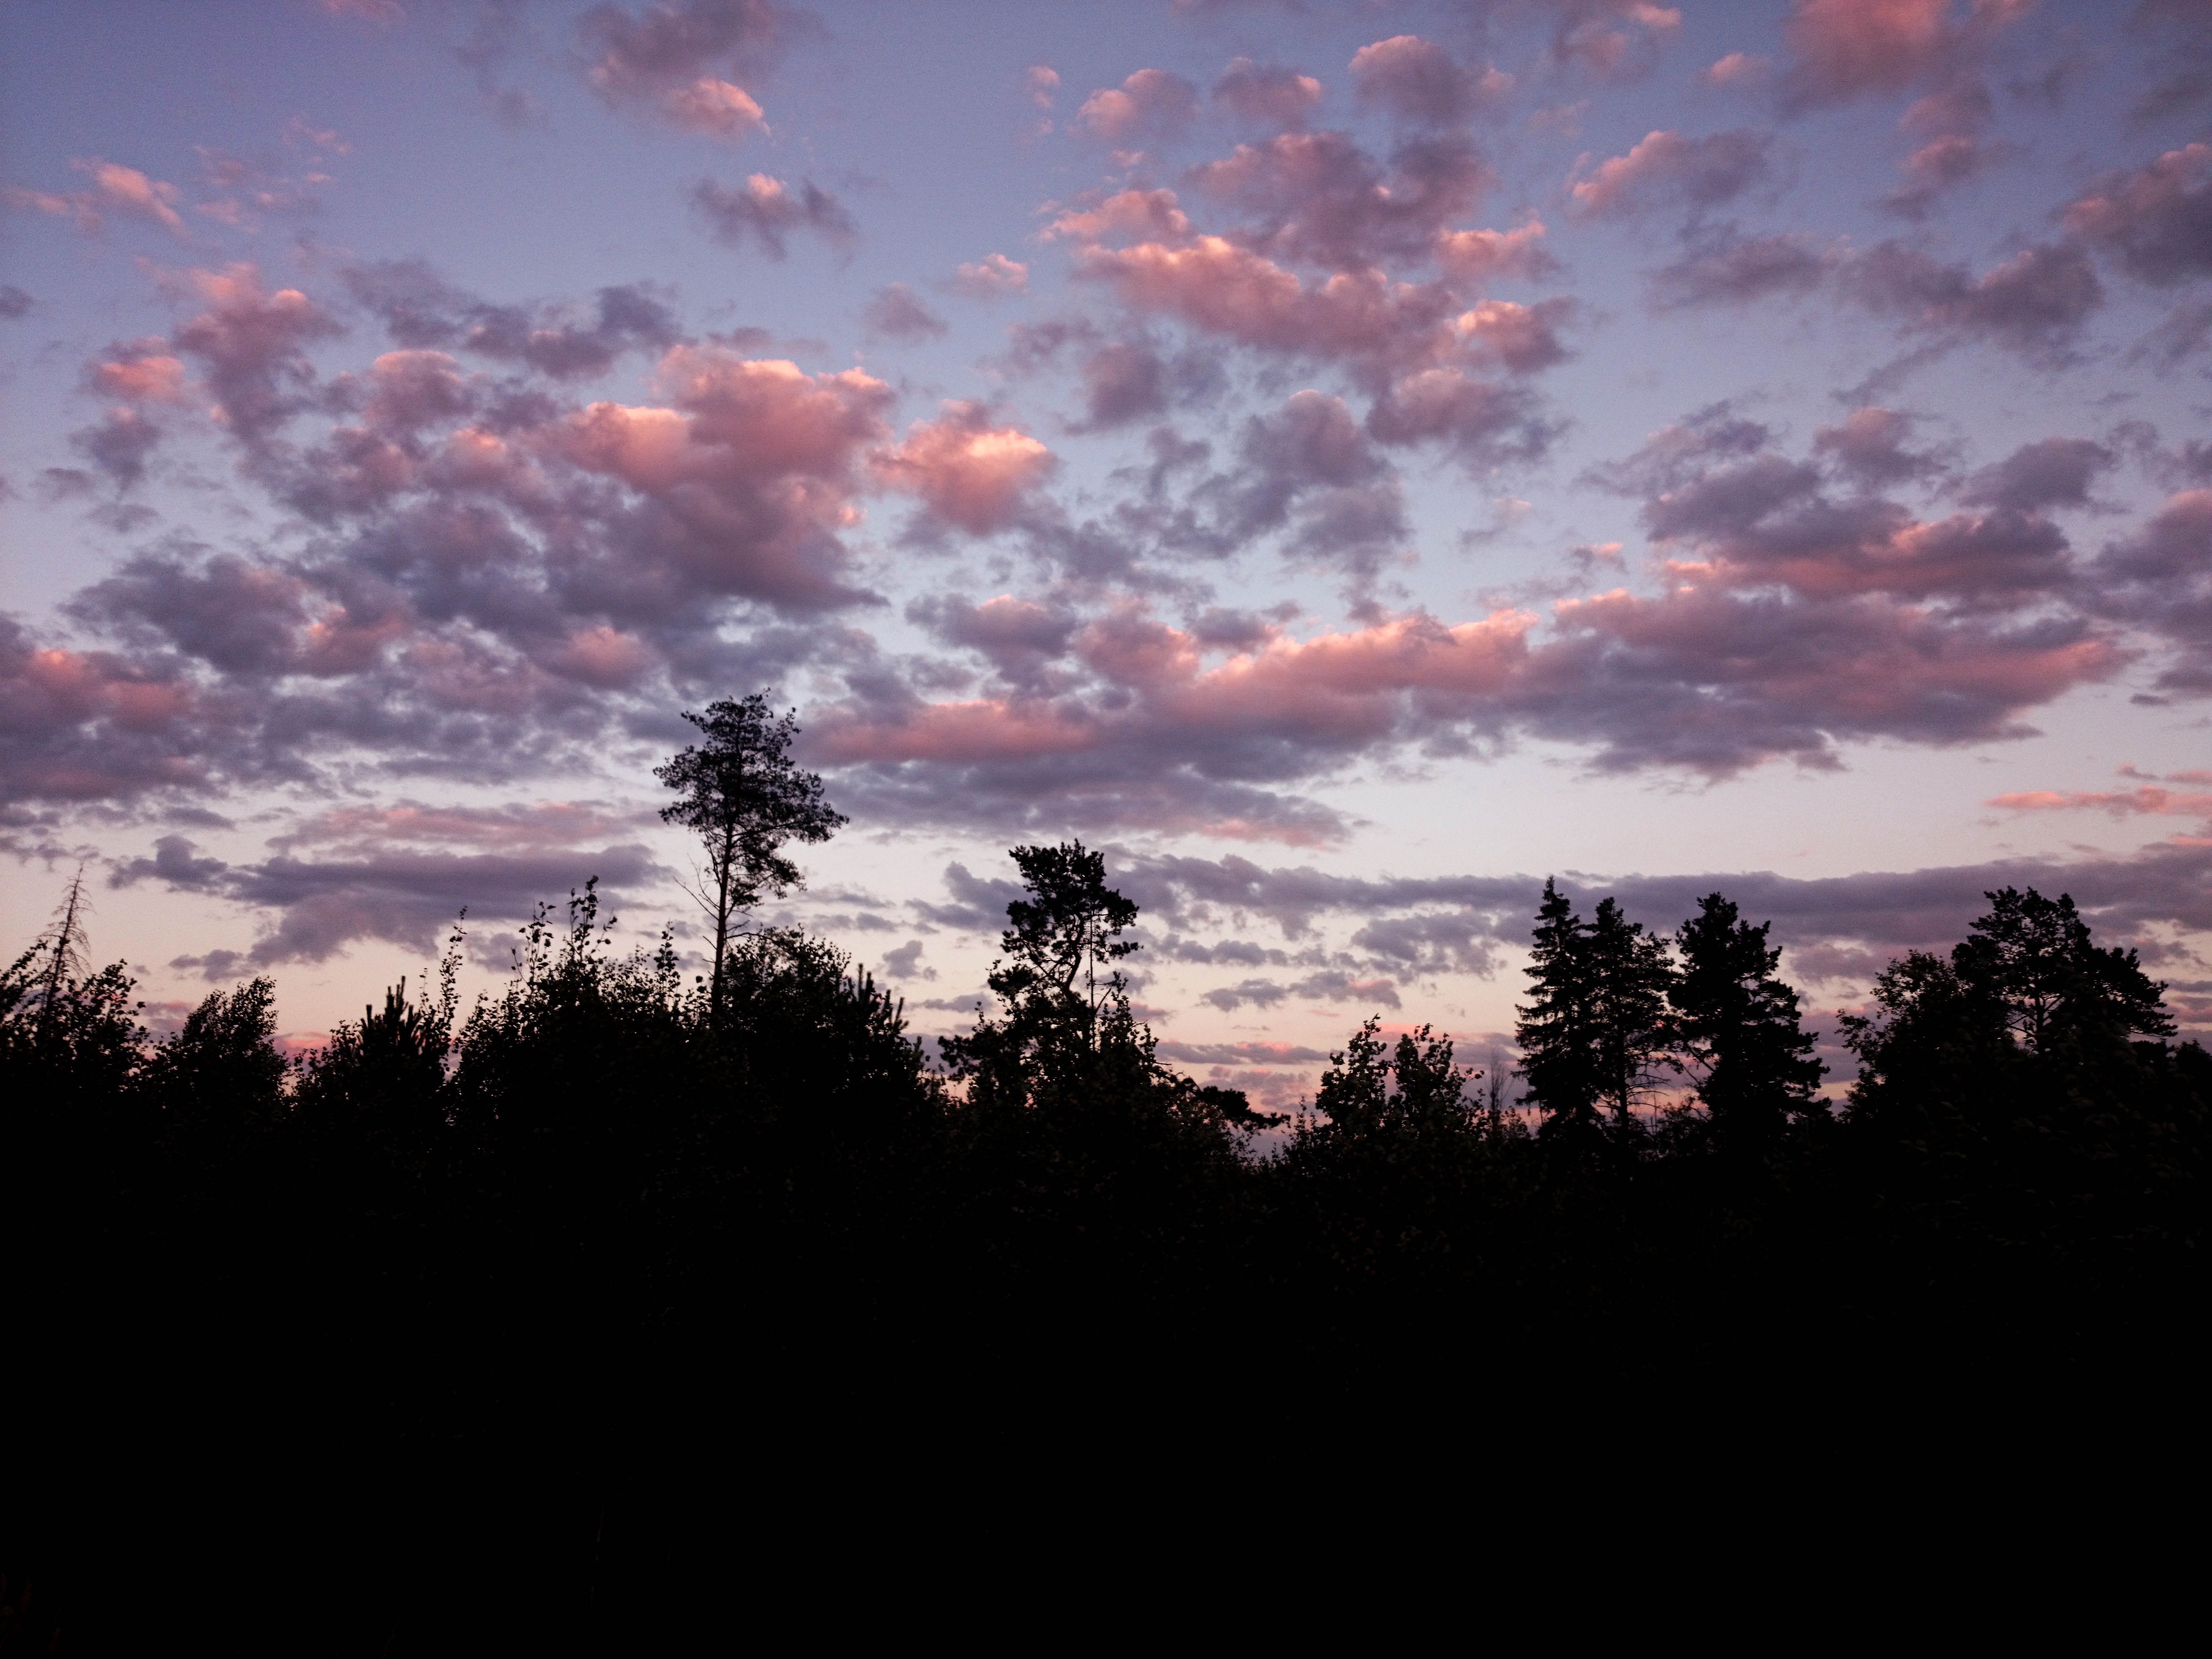
tree, nature, cloud, sky, sunrise, sunset, sunlight, morning, dawn, atmosphere, dusk, evening, afterglow, meteorological phenomenon, red sky at morning